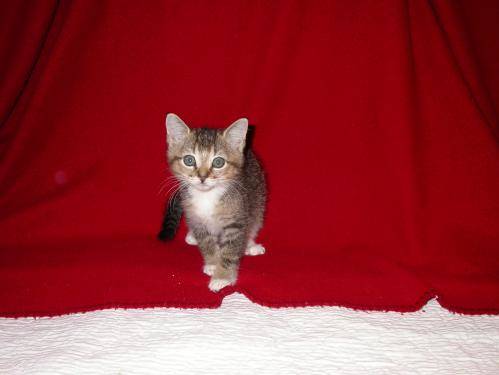
Label: cat